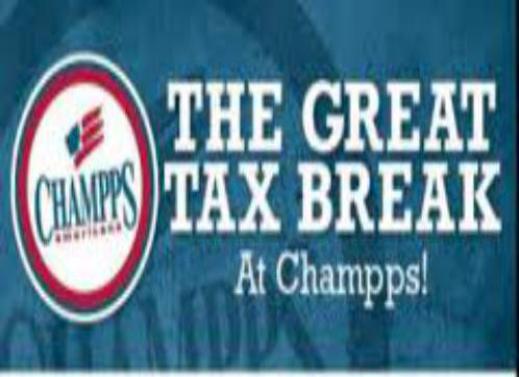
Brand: champps americana
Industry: Food